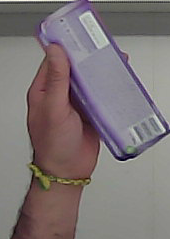
Product: milka_chocolate